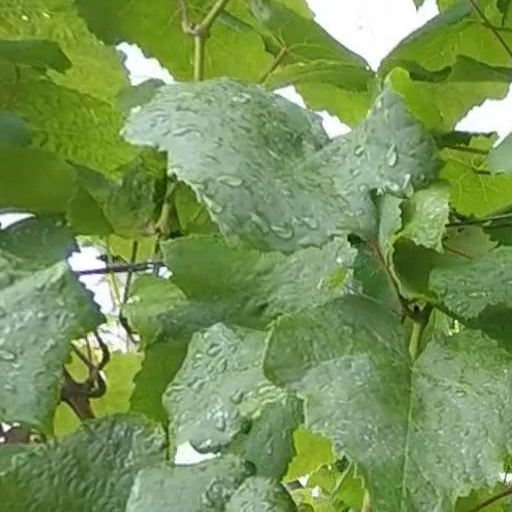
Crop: grape